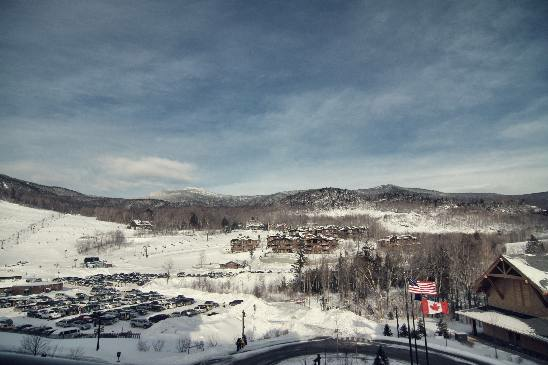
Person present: No